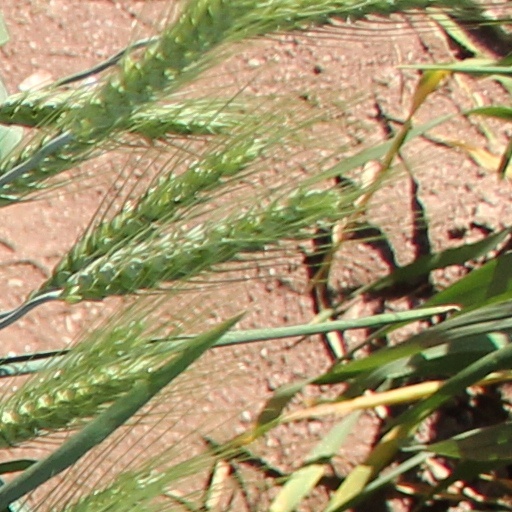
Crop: wheat